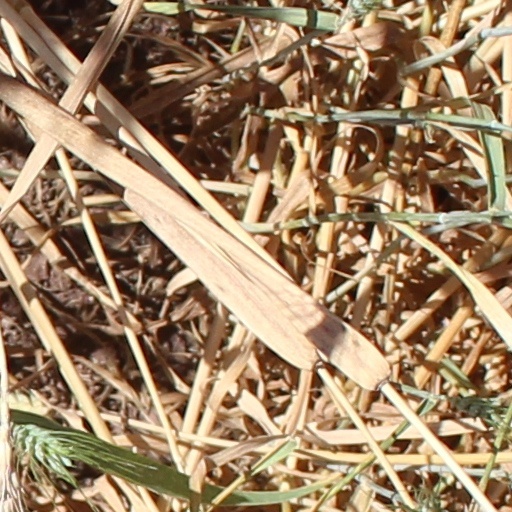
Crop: wheat